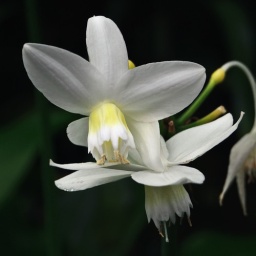
Missouri Botanical Garden (Shaw's Garden), in Saint Louis, Missouri, USA - white flowers in Climatron Greenhouse